Troy Donockley

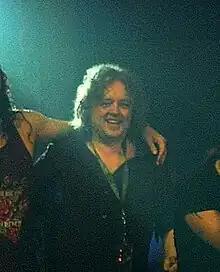
Donockley with Nightwish in 2007

Donockley's first appearance with Nightwish was on their 2007 release, "Dark Passion Play", as a guest musician, providing some whistles and pipes to the songs "The Islander", "Last of the Wilds", and "Meadows of Heaven". He also joined them on select shows of the subsequent tour and appeared in the music video for "The Islander". In 2011, Donockley appeared as a guest on "Imaginaerum", providing whistles, pipes, and vocals. He joined Nightwish again on the "Imaginaerum World Tour", and also appeared on the band's concert DVD 'Showtime, Storytime'. He also appears in the "Imaginaerum" film from 2012 as a stage illusionist.